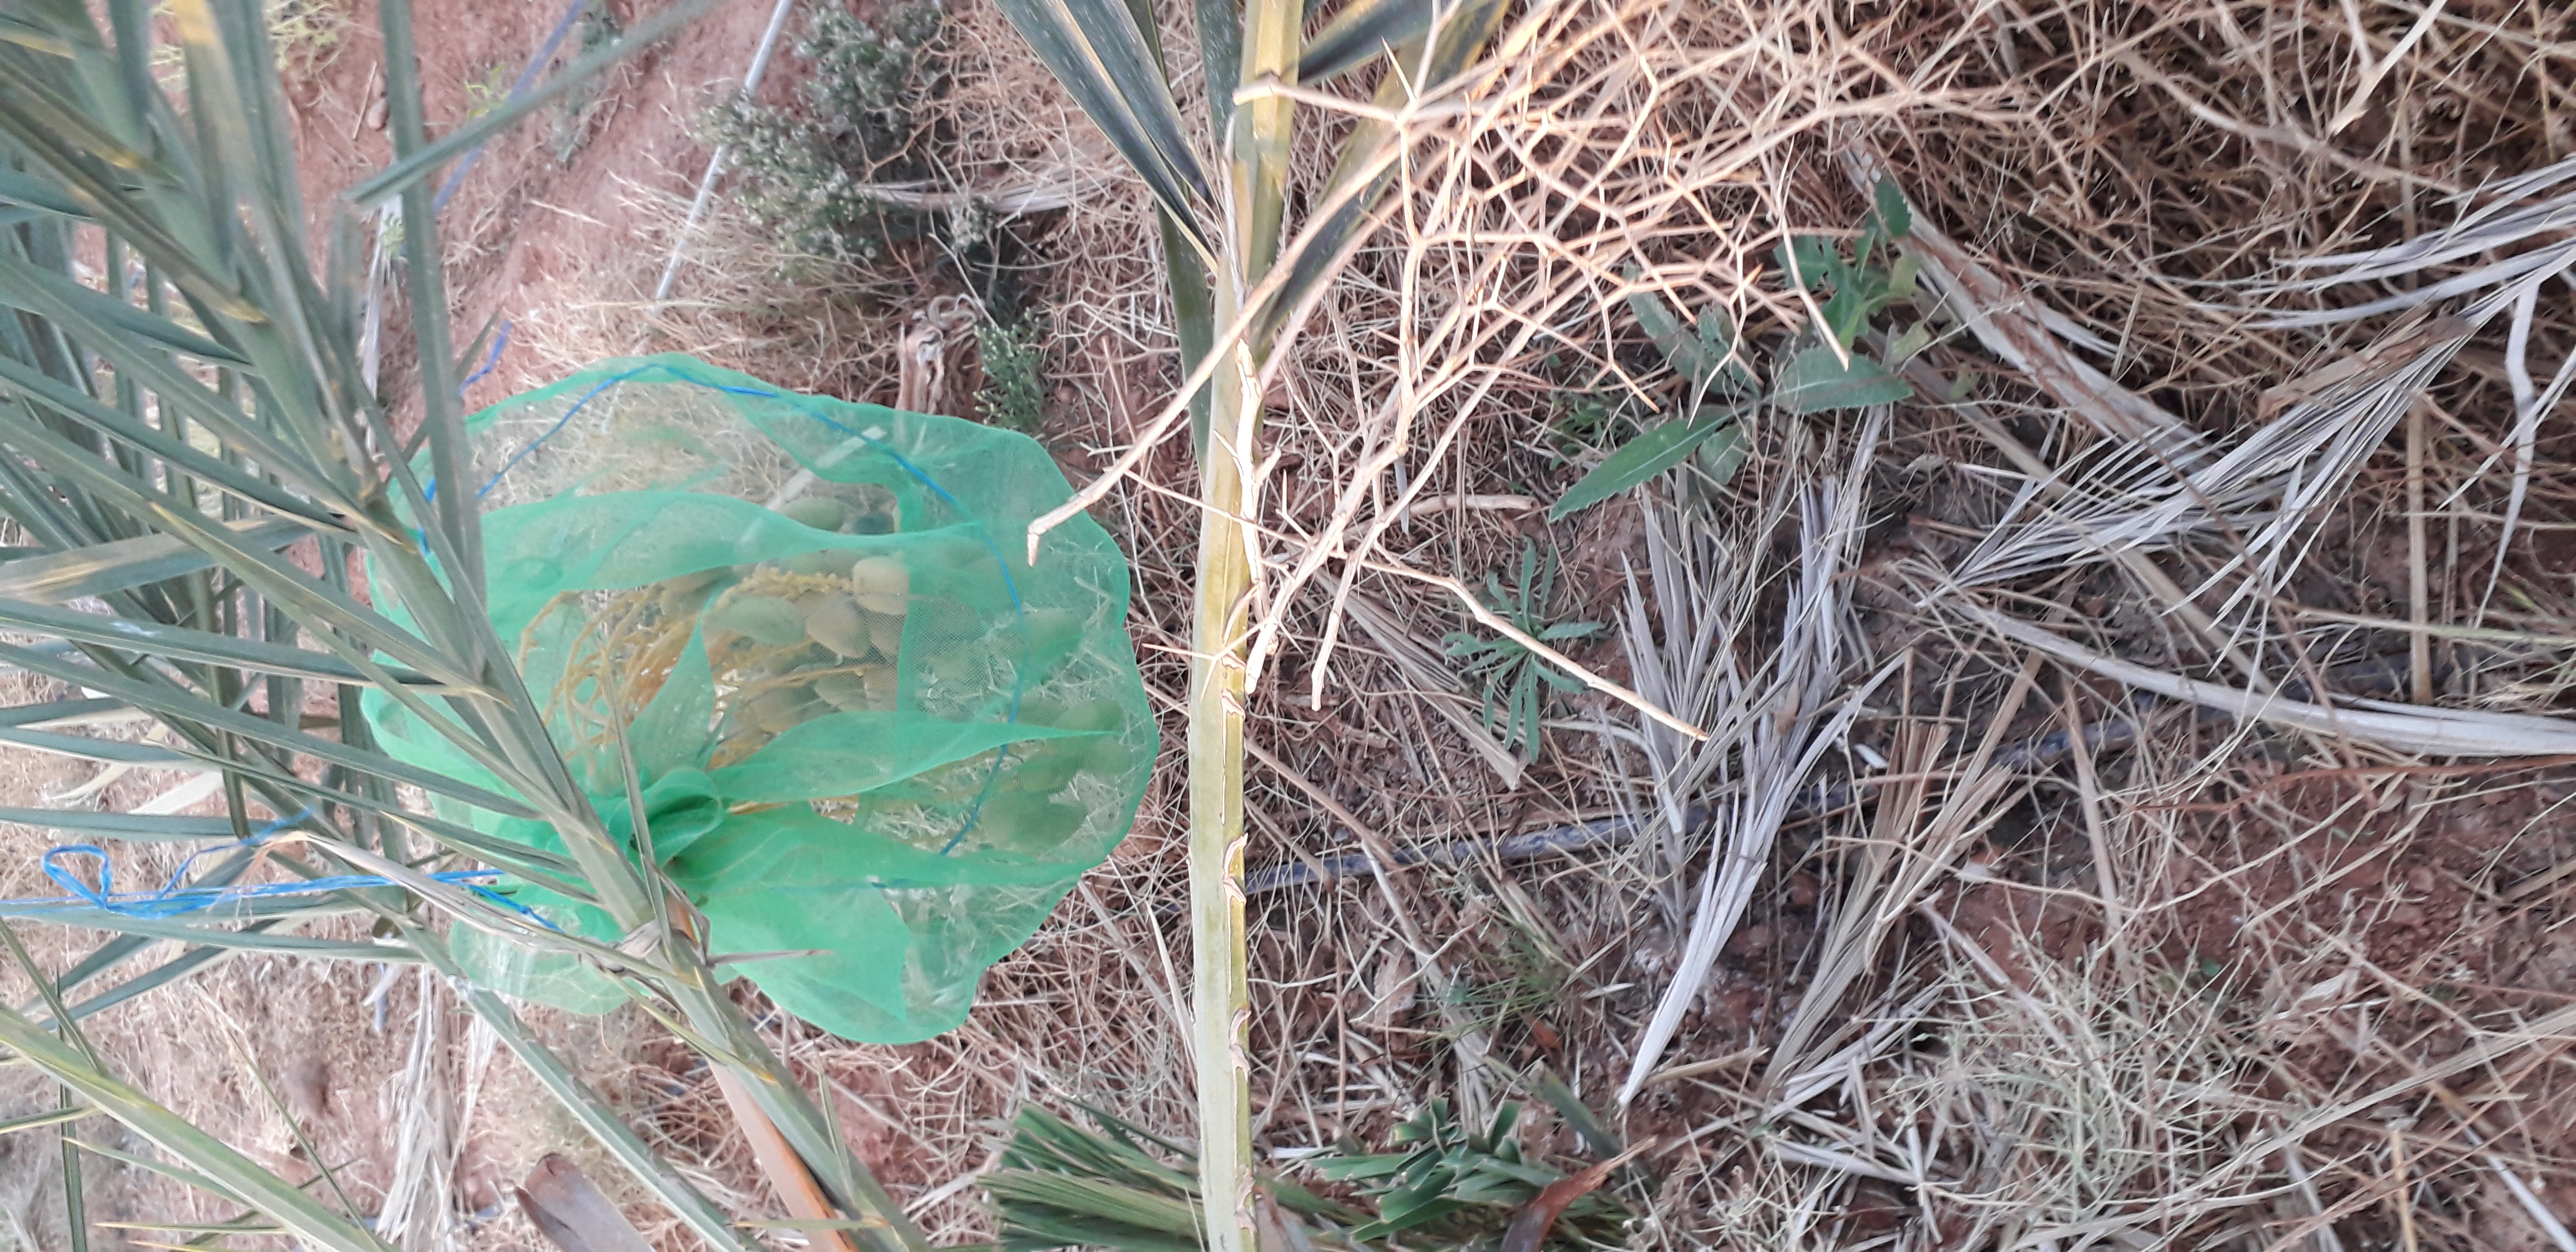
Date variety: Boumajhoul